Krishnan Vandhaan

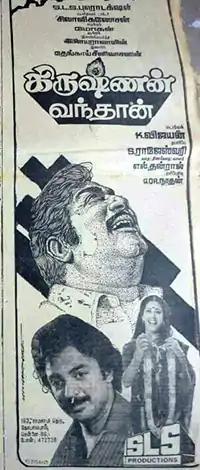
Poster

Krishnan Vandhaan is a 1987 Indian Tamil language comedy drama film, directed by K. Vijayan and produced by Thengai Srinivasan. The film stars Sivaji Ganesan, K. R. Vijaya, Mohan and Rekha. It was released on 28 August 1987, and failed at the box-office.